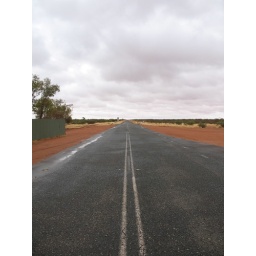
This is the busiest highway in central Australia, and I'm standing in the middle of it.